Ghior Upazila

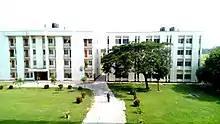
The Monno Medical College boys' hostel.

In 1922, the Terassree KN High School was established. The Ghior DN High School was then founded 4 years after that by Durga Narayan. The Baniajuri High School was established two years before the Partition of India. During Ghior's East Pakistan period, the Singjuri High School was built in 1966. In 2011, the Monno Medical College was founded by Harunur Rashid Khan Monno. The Ashraful Uloom Madrasah & Ammatunnisa Hifzkhana is a notable Qawmi Madrasah located in Kusta.